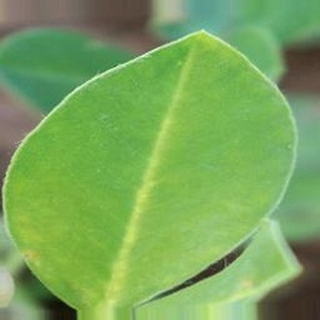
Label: healthy_groundnut